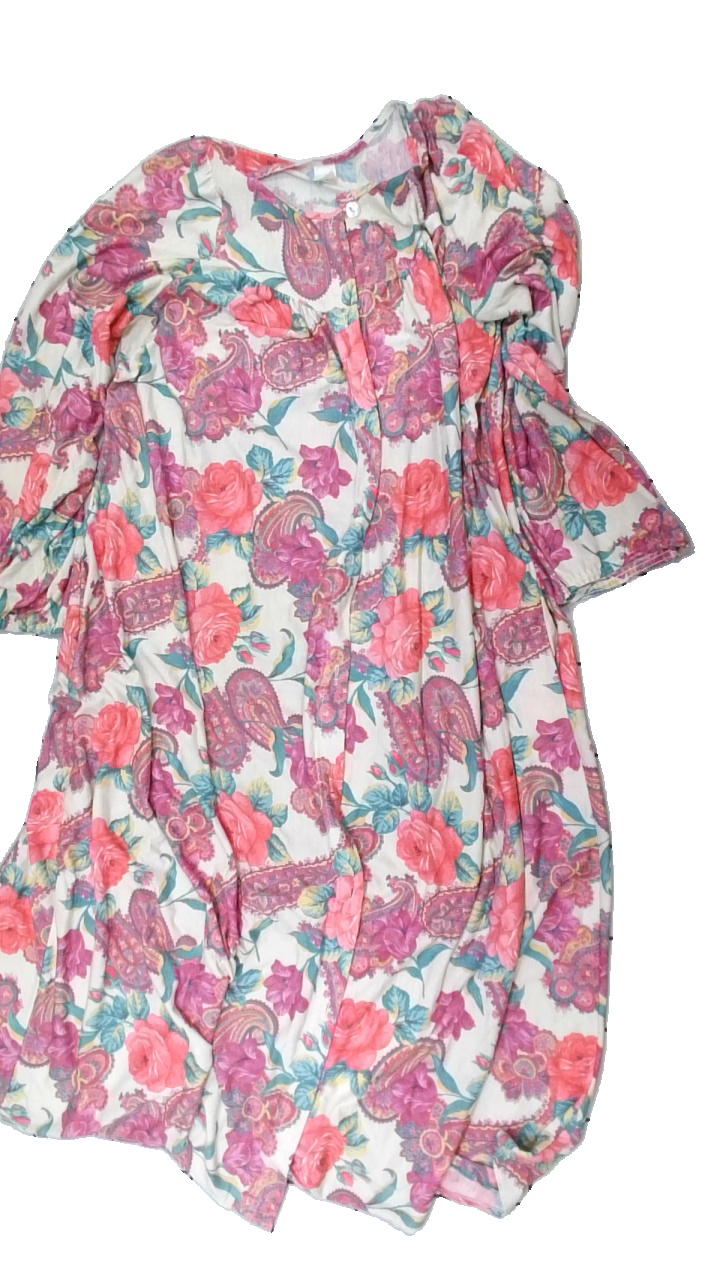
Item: Night Gown (Ladies)
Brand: Ulofors Swedens Eve
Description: blommigt nattlinne med knappar fram, lätt nopprig och hål bak
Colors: Green, Purple, Beige, Multicolor
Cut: Regular
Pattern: Floral print
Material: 75% polyester 25% cotton
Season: All
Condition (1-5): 3
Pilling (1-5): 4
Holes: Minor
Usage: Export
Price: <50